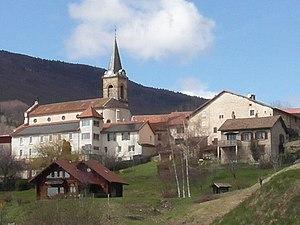
Bourg de Rencurel
Rencurel est une commune française située dans le département de l'Isère en région Auvergne-Rhône-Alpes